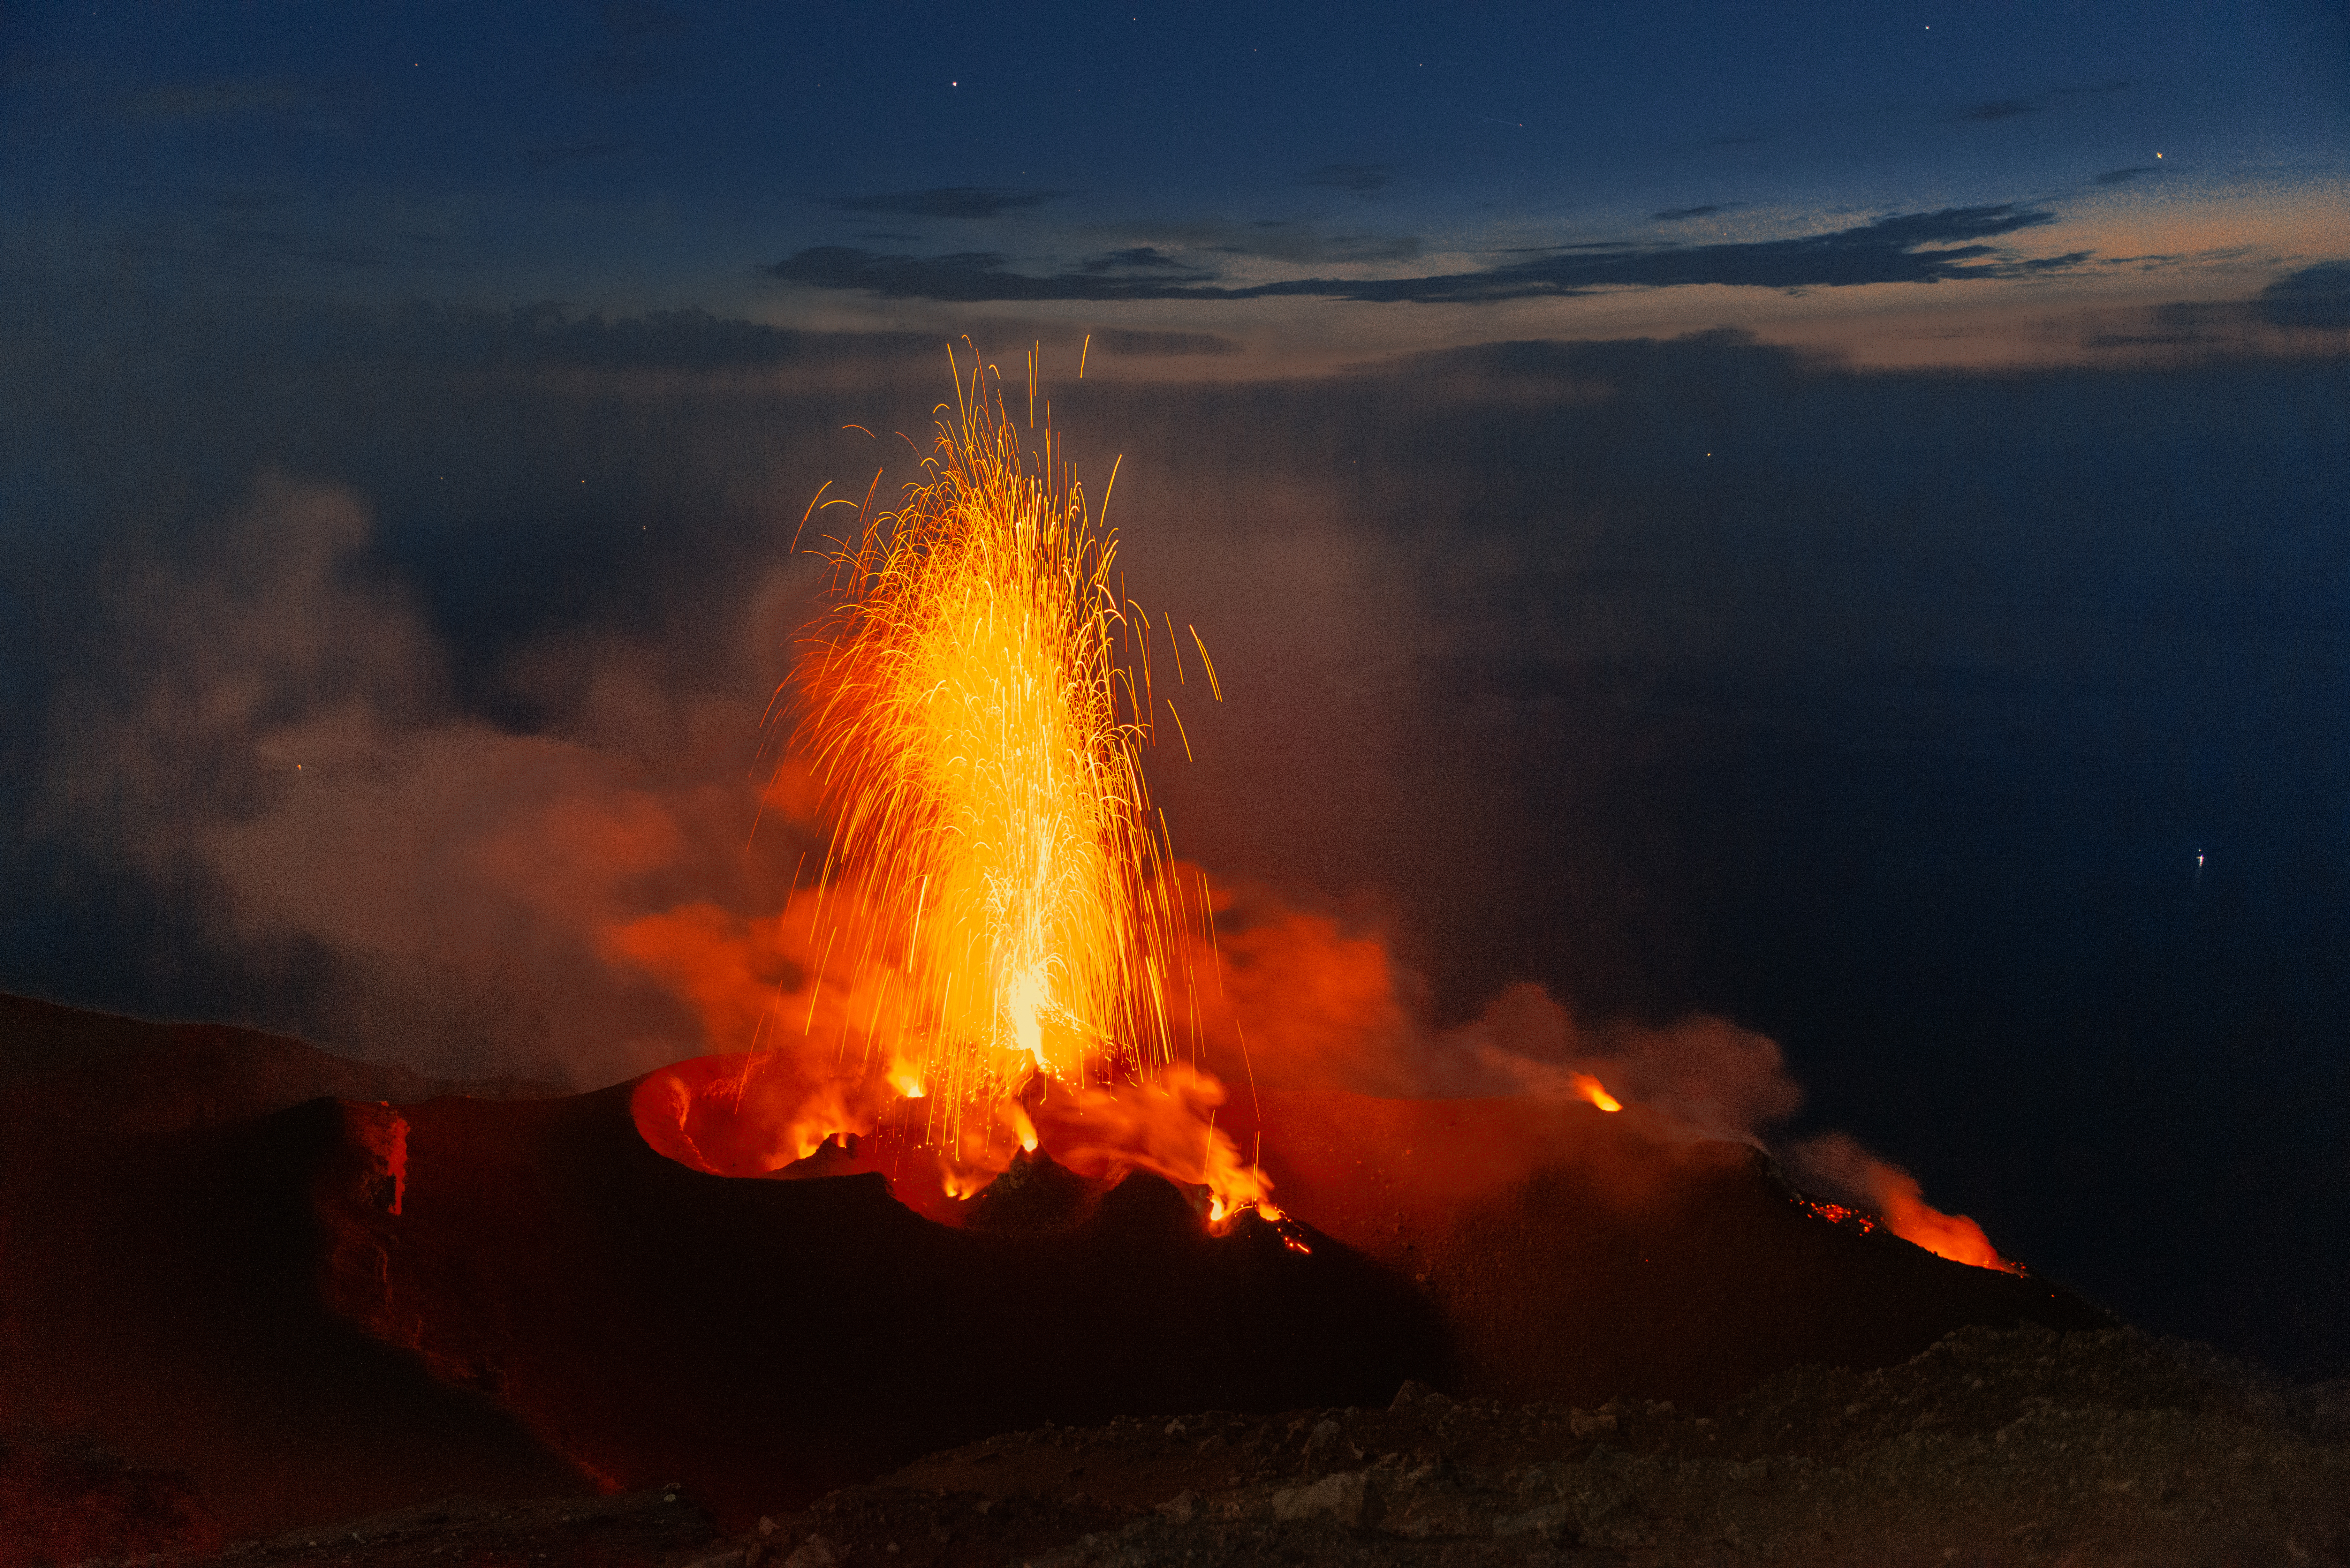
volcano, island, Tyrrhenian sea, italy, evening, geological phenomenon, sky, fire, heat, flame, volcanic landform, night, types of volcanic eruptions, lava dome, lava, event, landscape, bonfire, shield volcano, rock, stratovolcano